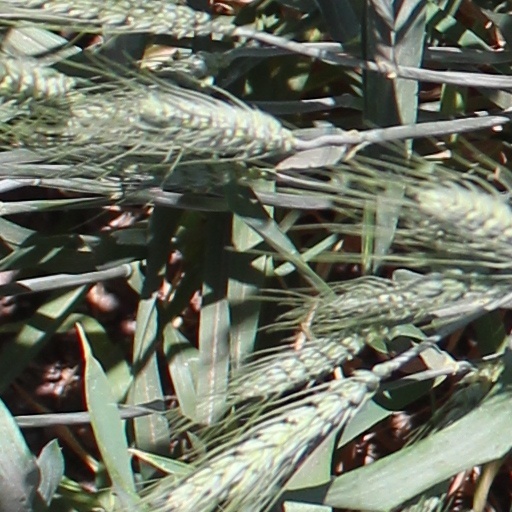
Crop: wheat